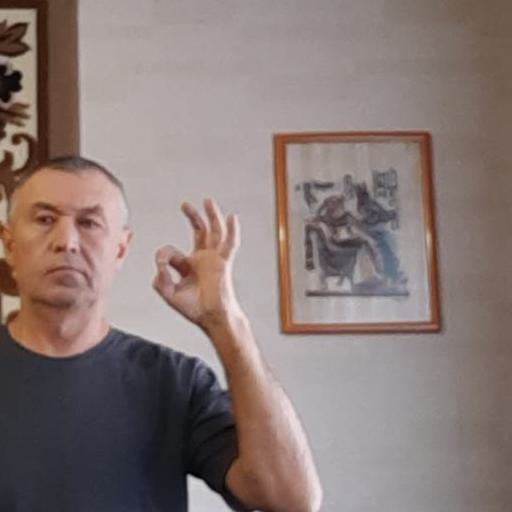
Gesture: ok